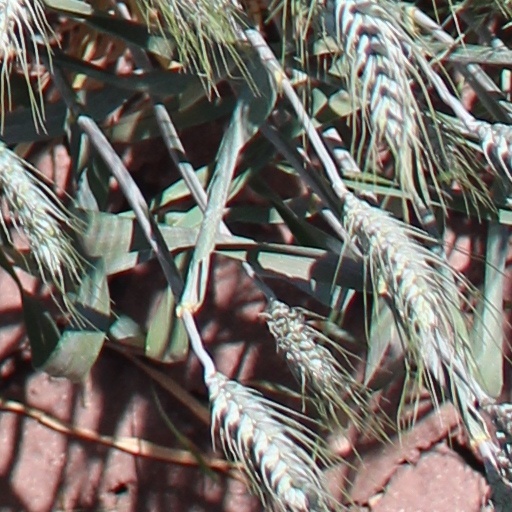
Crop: wheat